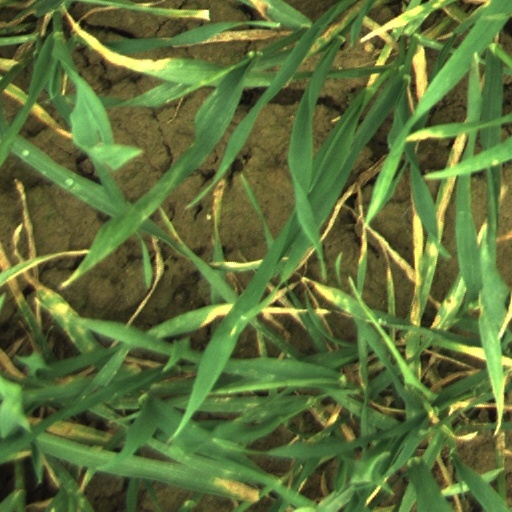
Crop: wheat